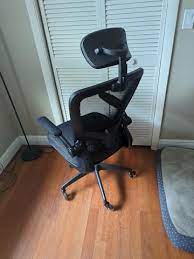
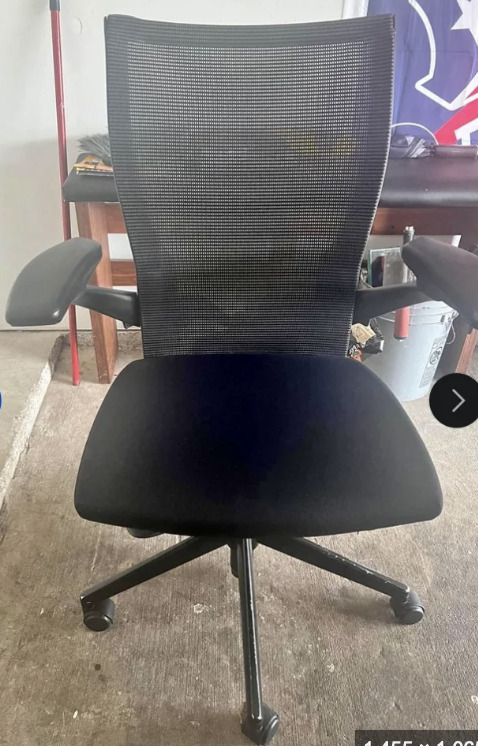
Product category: items_chair
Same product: no